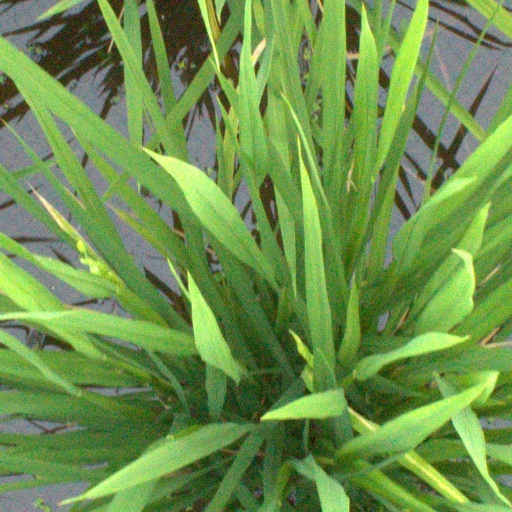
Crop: rice